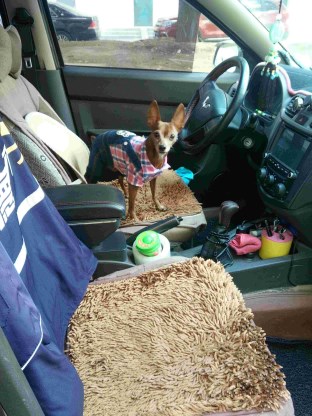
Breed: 561-n000127-miniature_pinscher